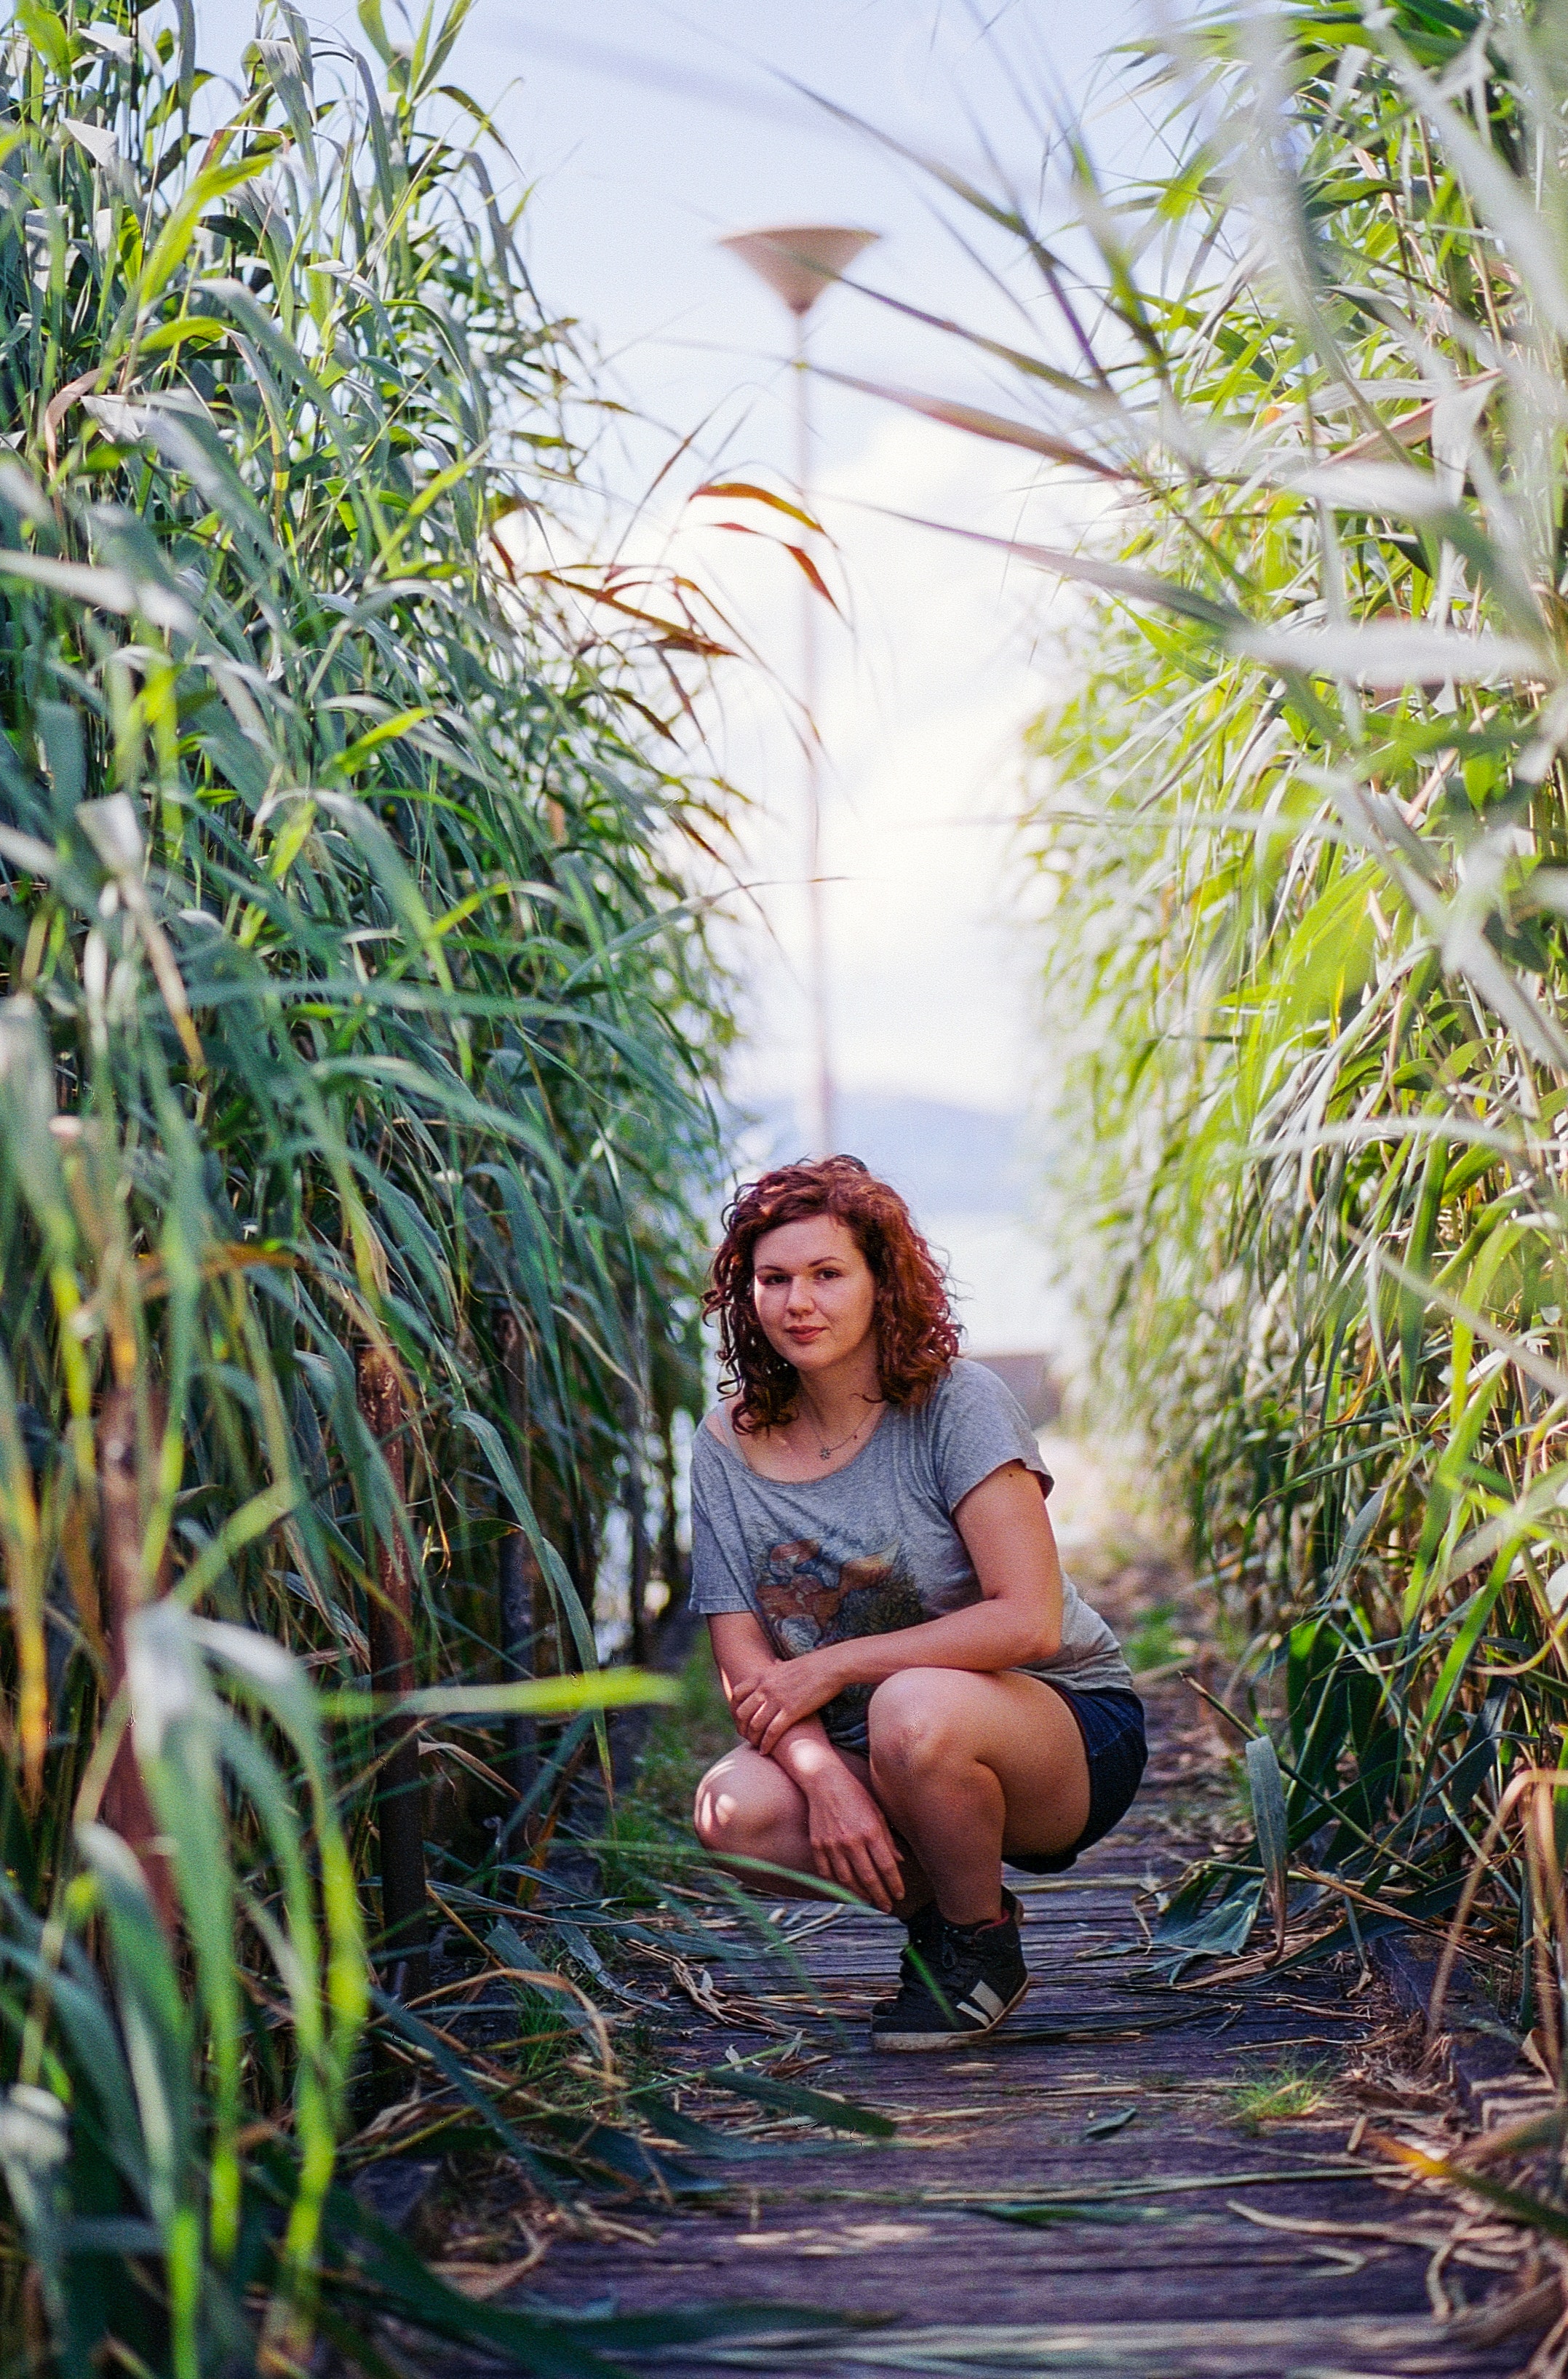
People in nature, photograph, green, vegetation, grass, beauty, sitting, botany, grass family, tree, photography, summer, smile, plant, sunlight, dress, long hair, footwear, portrait, portrait photography, photo shoot, phragmites, crop, vacation, happy, shoe